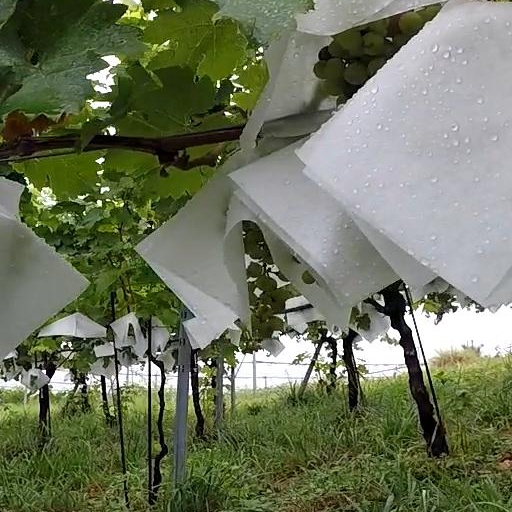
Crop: grape